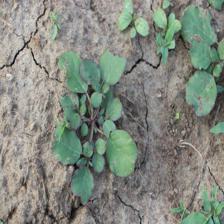
Label: BroadLeafWeed